2011 Skate America

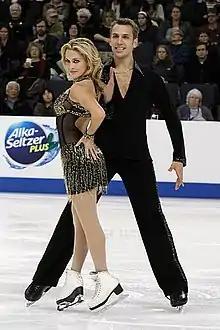

The 2011 Skate America was the first event of six in the 2011–12 ISU Grand Prix of Figure Skating, a senior-level international invitational competition series. It was held at the Citizens Business Bank Arena in Ontario, California on October 21–23. Medals were awarded in the disciplines of men's singles, ladies' singles, pair skating, and ice dancing. Skaters earned points toward qualifying for the 2011–12 Grand Prix Final.